Natural Pool (Aruba)

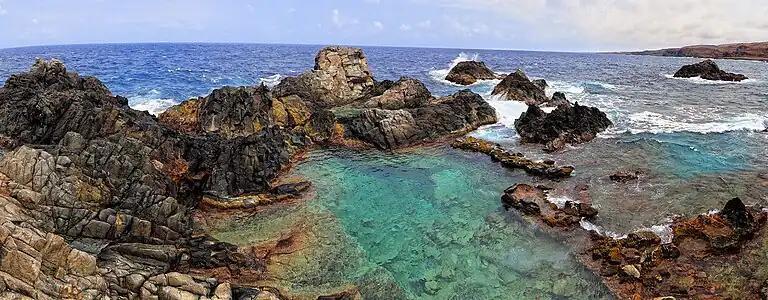
The "Conchi" natural pool on the east coast of Aruba

The ' , also referred to as Natural Pool or ' ("Turtle Pen"), earned its name from the historical presence of turtles in the pool. This natural saltwater tide pool is situated in the North conservation zone of Arikok National Park.